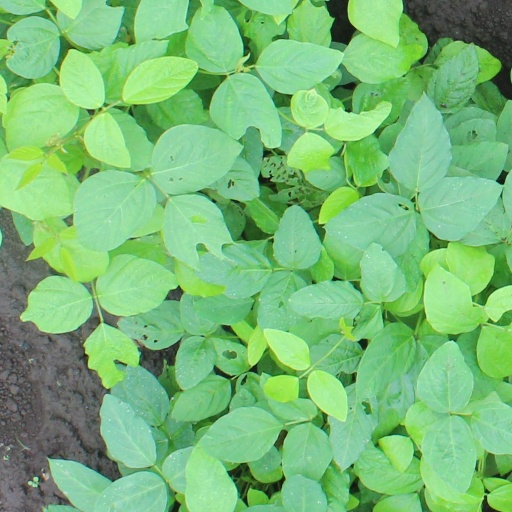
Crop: soybean